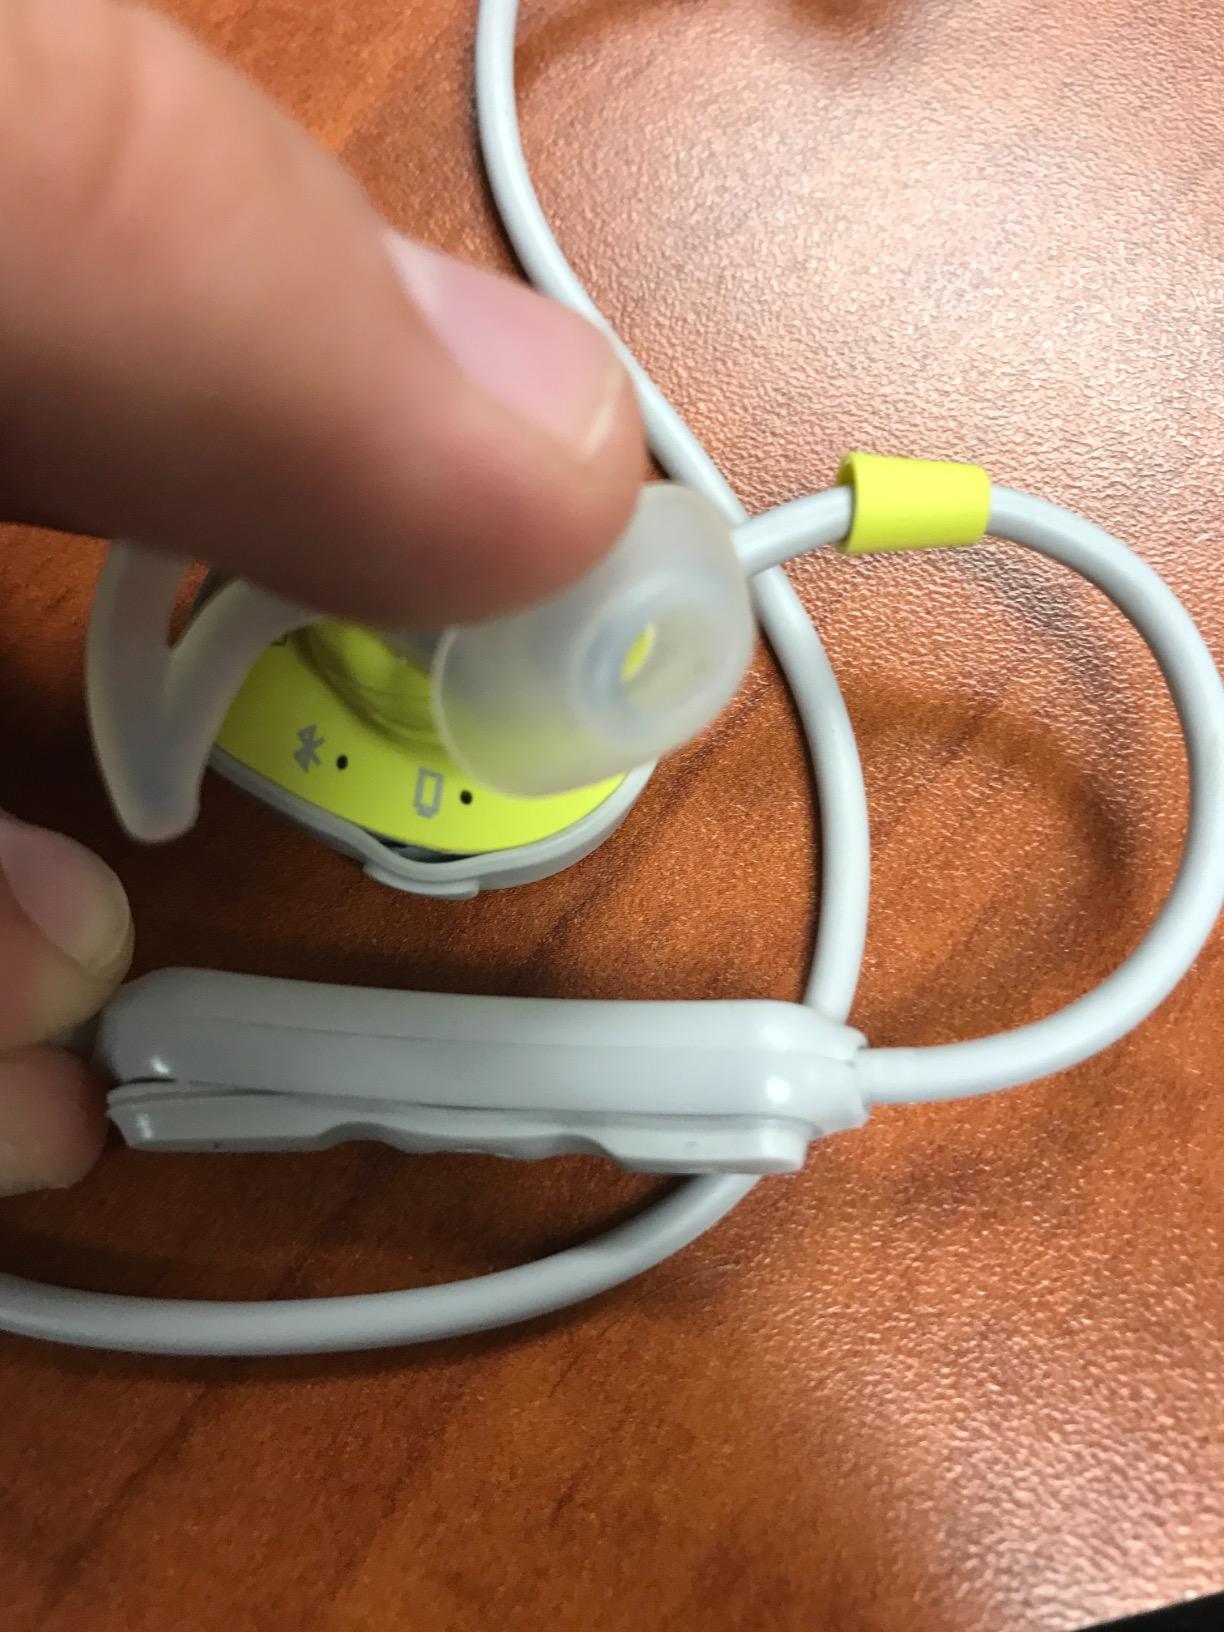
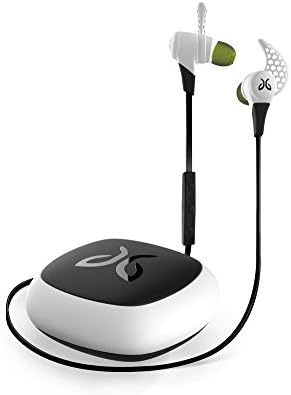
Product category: headphones
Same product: no